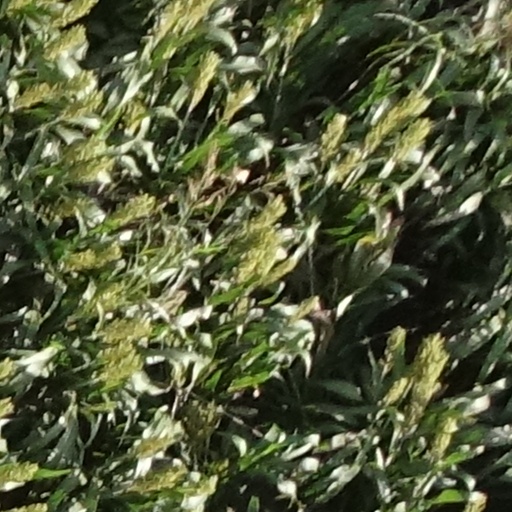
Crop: sorghum